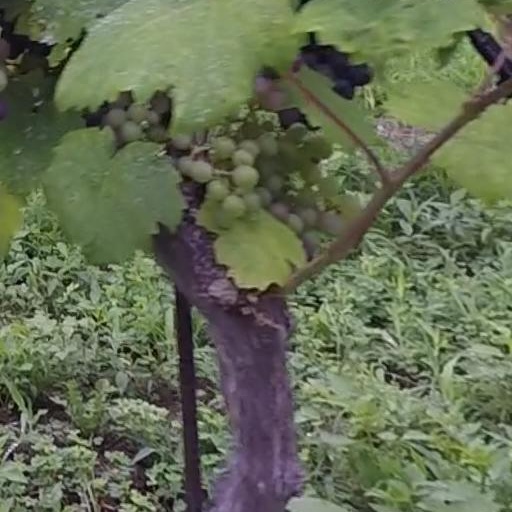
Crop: grape